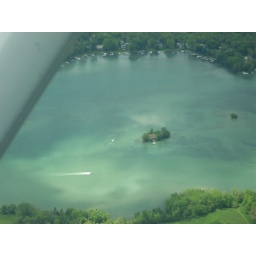
amazing one house island on big cedar lake in west bend, wisconsin